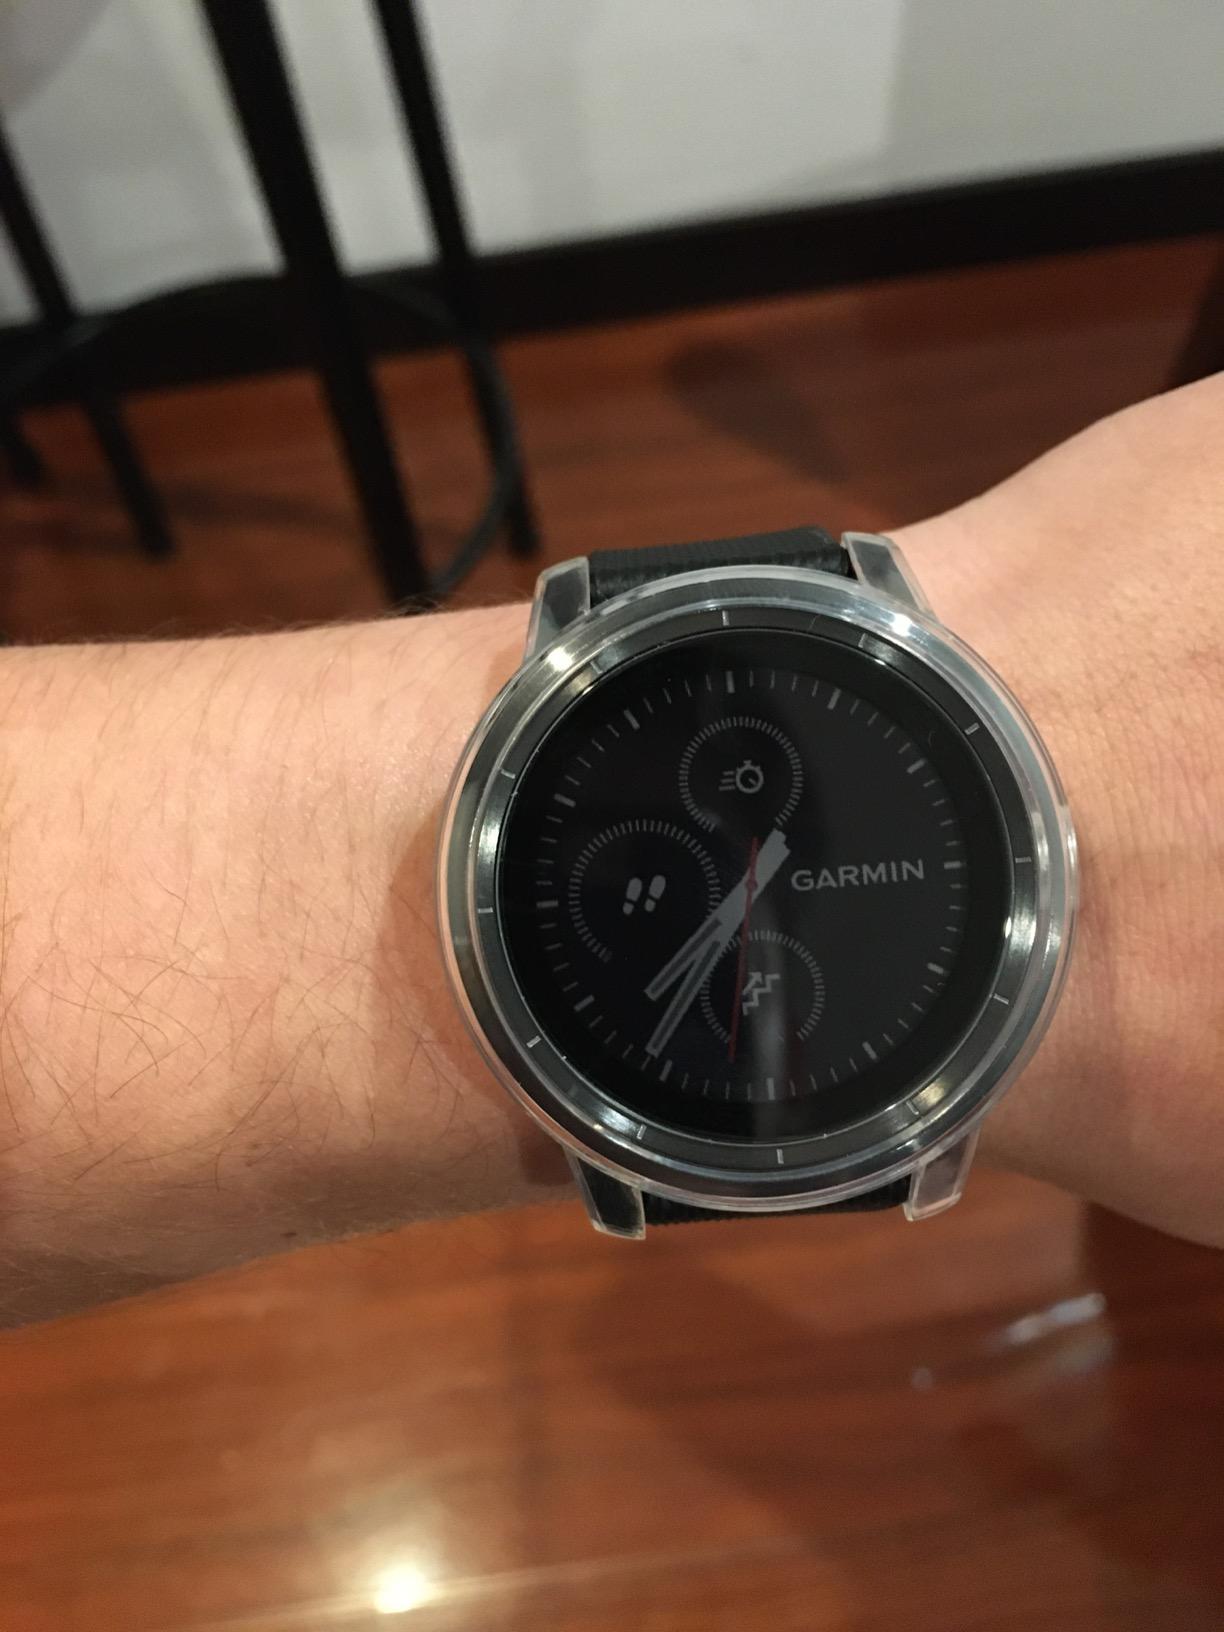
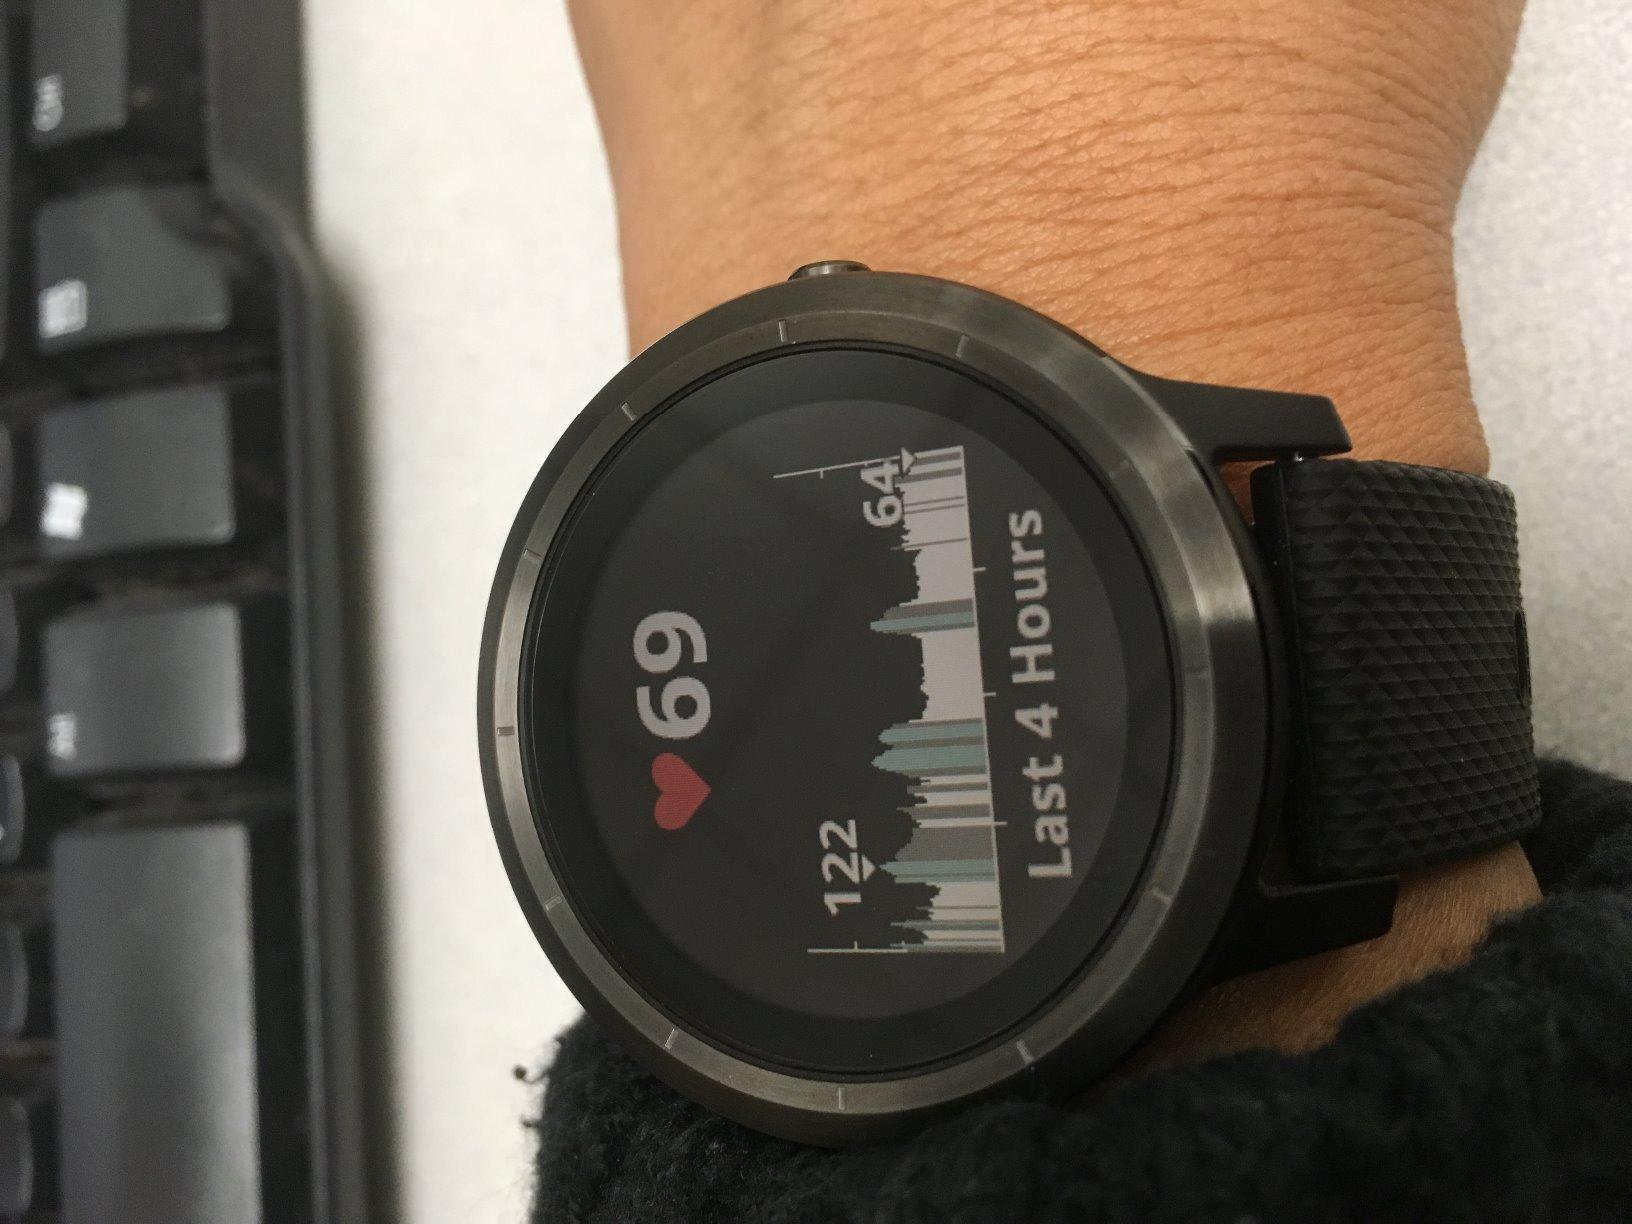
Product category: smartwatch
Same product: yes